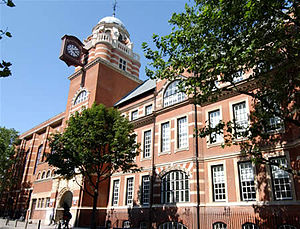
City University (London)
College Building ved City University
City, officielt City, University of London, er et universitet i London. Hovedbygningerne ligger ved Northampton Square i Clerkenwell.